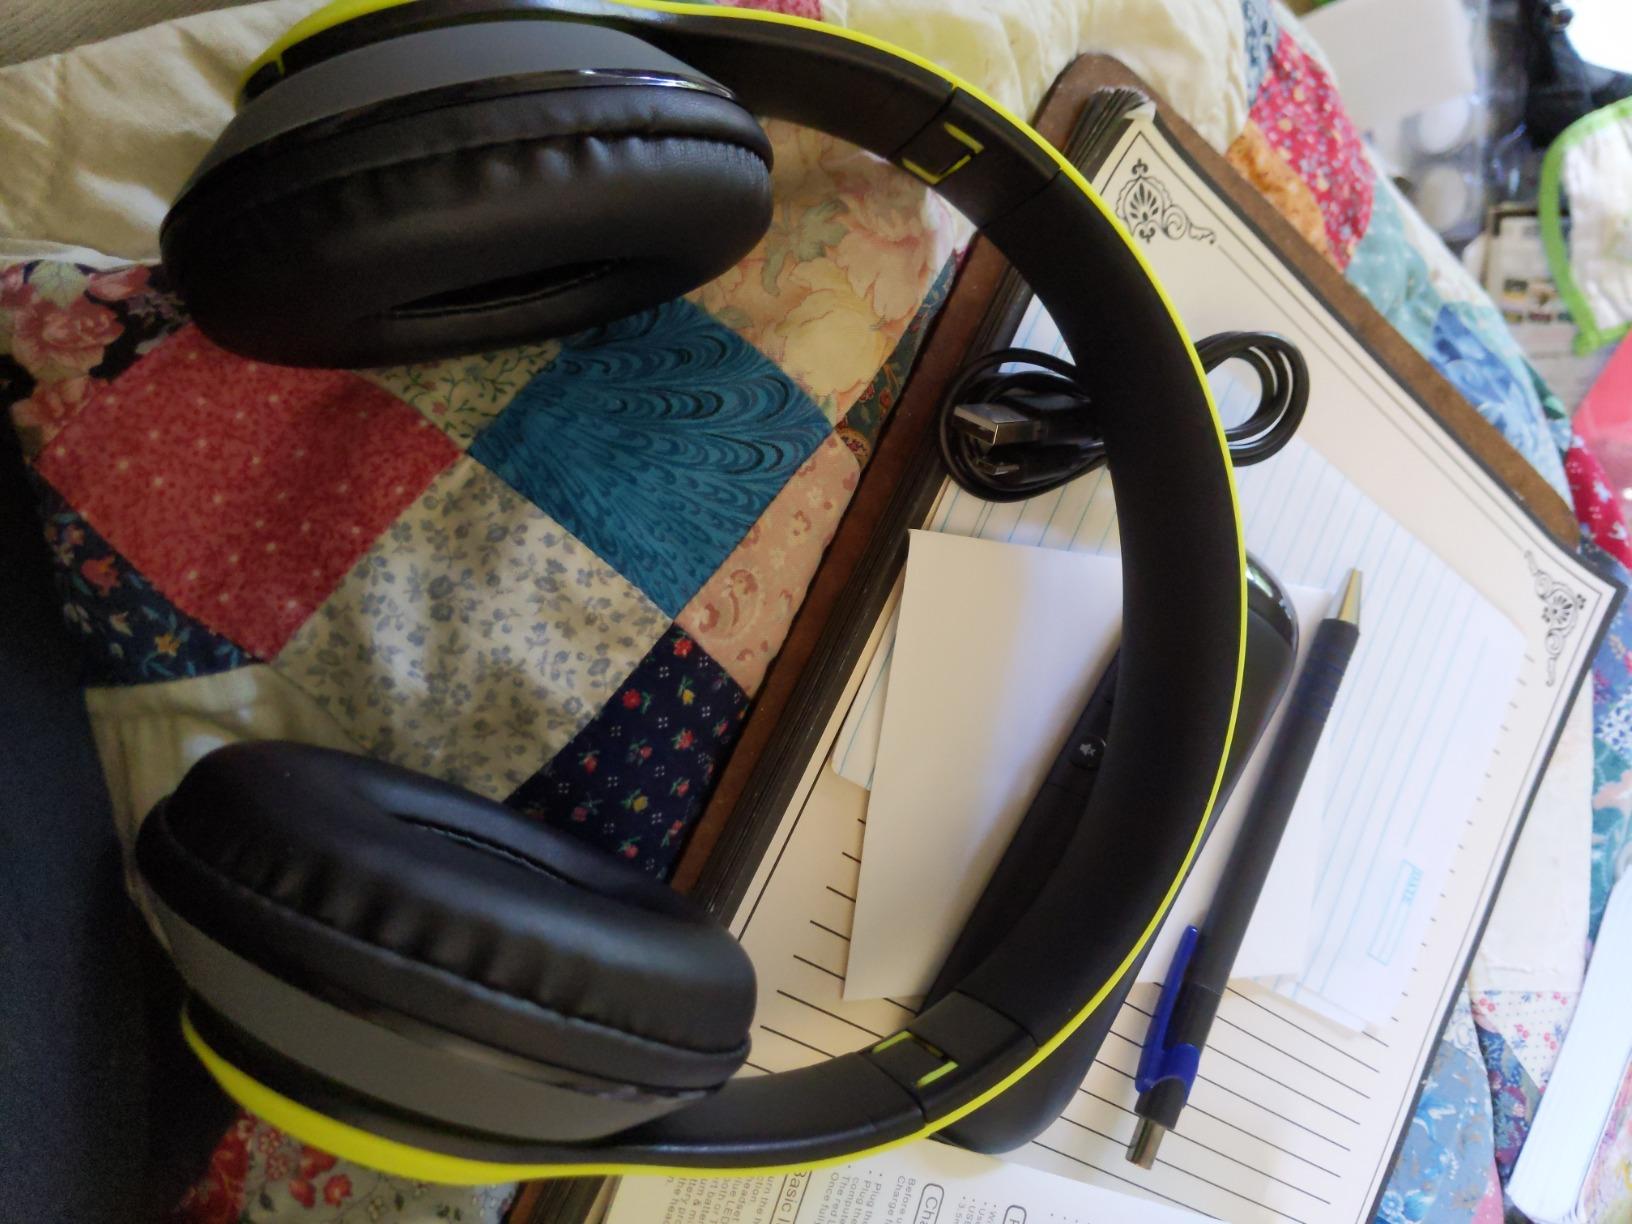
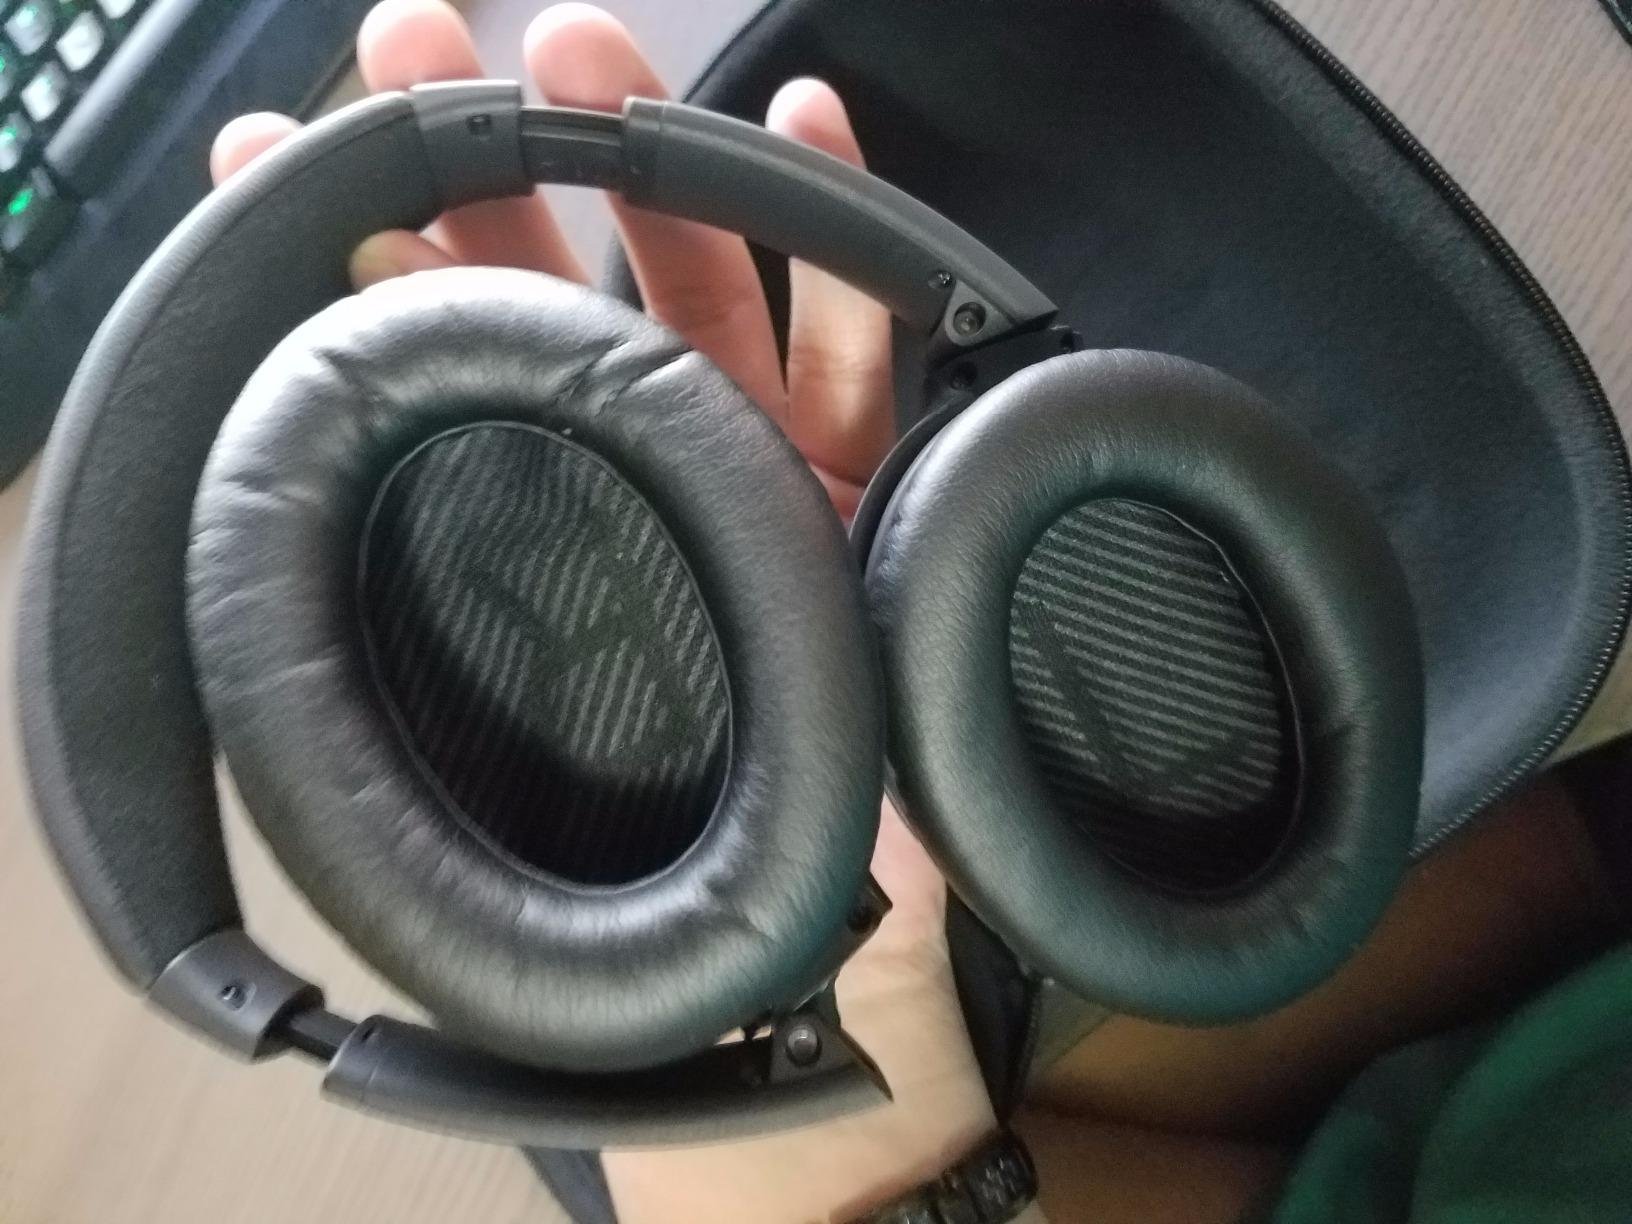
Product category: headphones
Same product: no